Soakimi Gatafahefa

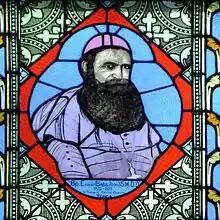
Bishop Pierre Bataillon, Vicar Apostolic of Central Oceania

Gatafahefa was born on Lakeba in the Lau Islands, Fiji, the son of Tongan parents. From the island of Tongatapu, his family were relatives of Tāufaʻāhau, the later Tongan King George Tupou I. Gatafahefa converted to Roman Catholicism with his father. Baptised as Soakimi or Joachim, he spent most of his formative years on Futuna. He entered the school at Kolopelu, on Futuna, and then the Seminary of Lano, on Wallis, founded by the French Marist missionary priest, Bishop Pierre Bataillon, the Vicar Apostolic of Central Oceania.